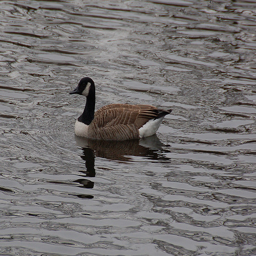
A swan in the water floating across the water.
a duck swimming peacefully through waves on a lake
A mottled-colored duck idly swimming in a lake
A single duck is floating on the water.
a close up of a duck in a body of water